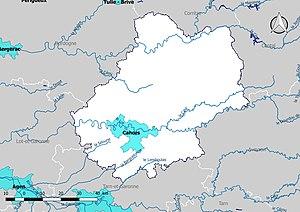
Territoire à risques importants d'inondation (TRI) du département du Lot (France).
Le réseau hydrographique du Lot est l'ensemble des éléments naturels ou artificiels, drainant le territoire du département du Lot. Il regroupe ainsi des cours d'eau ou canaux situés entièrement ou partiellement dans le Lot.